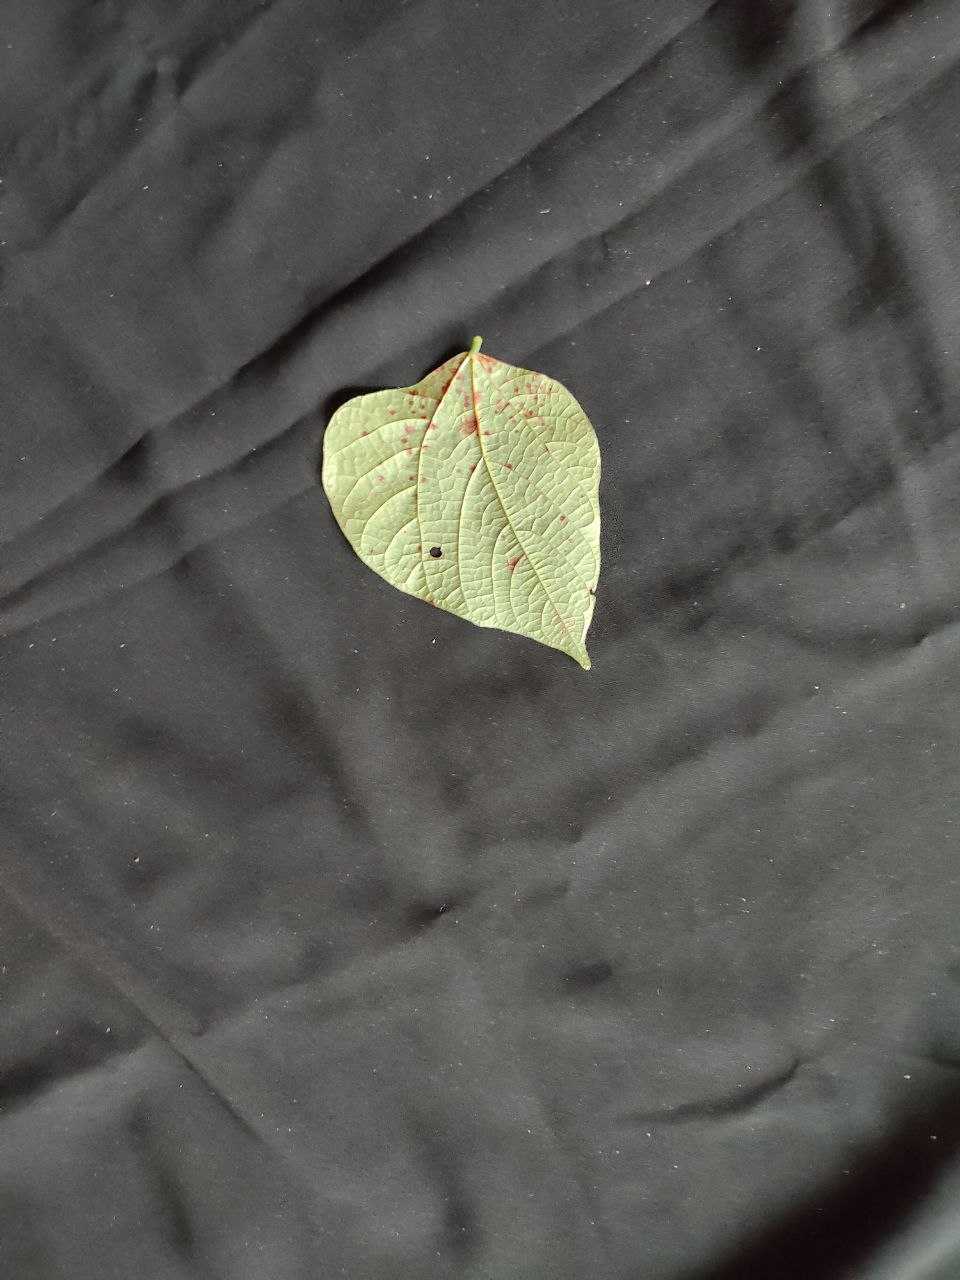
Crop: bean
Leaf condition: Rust